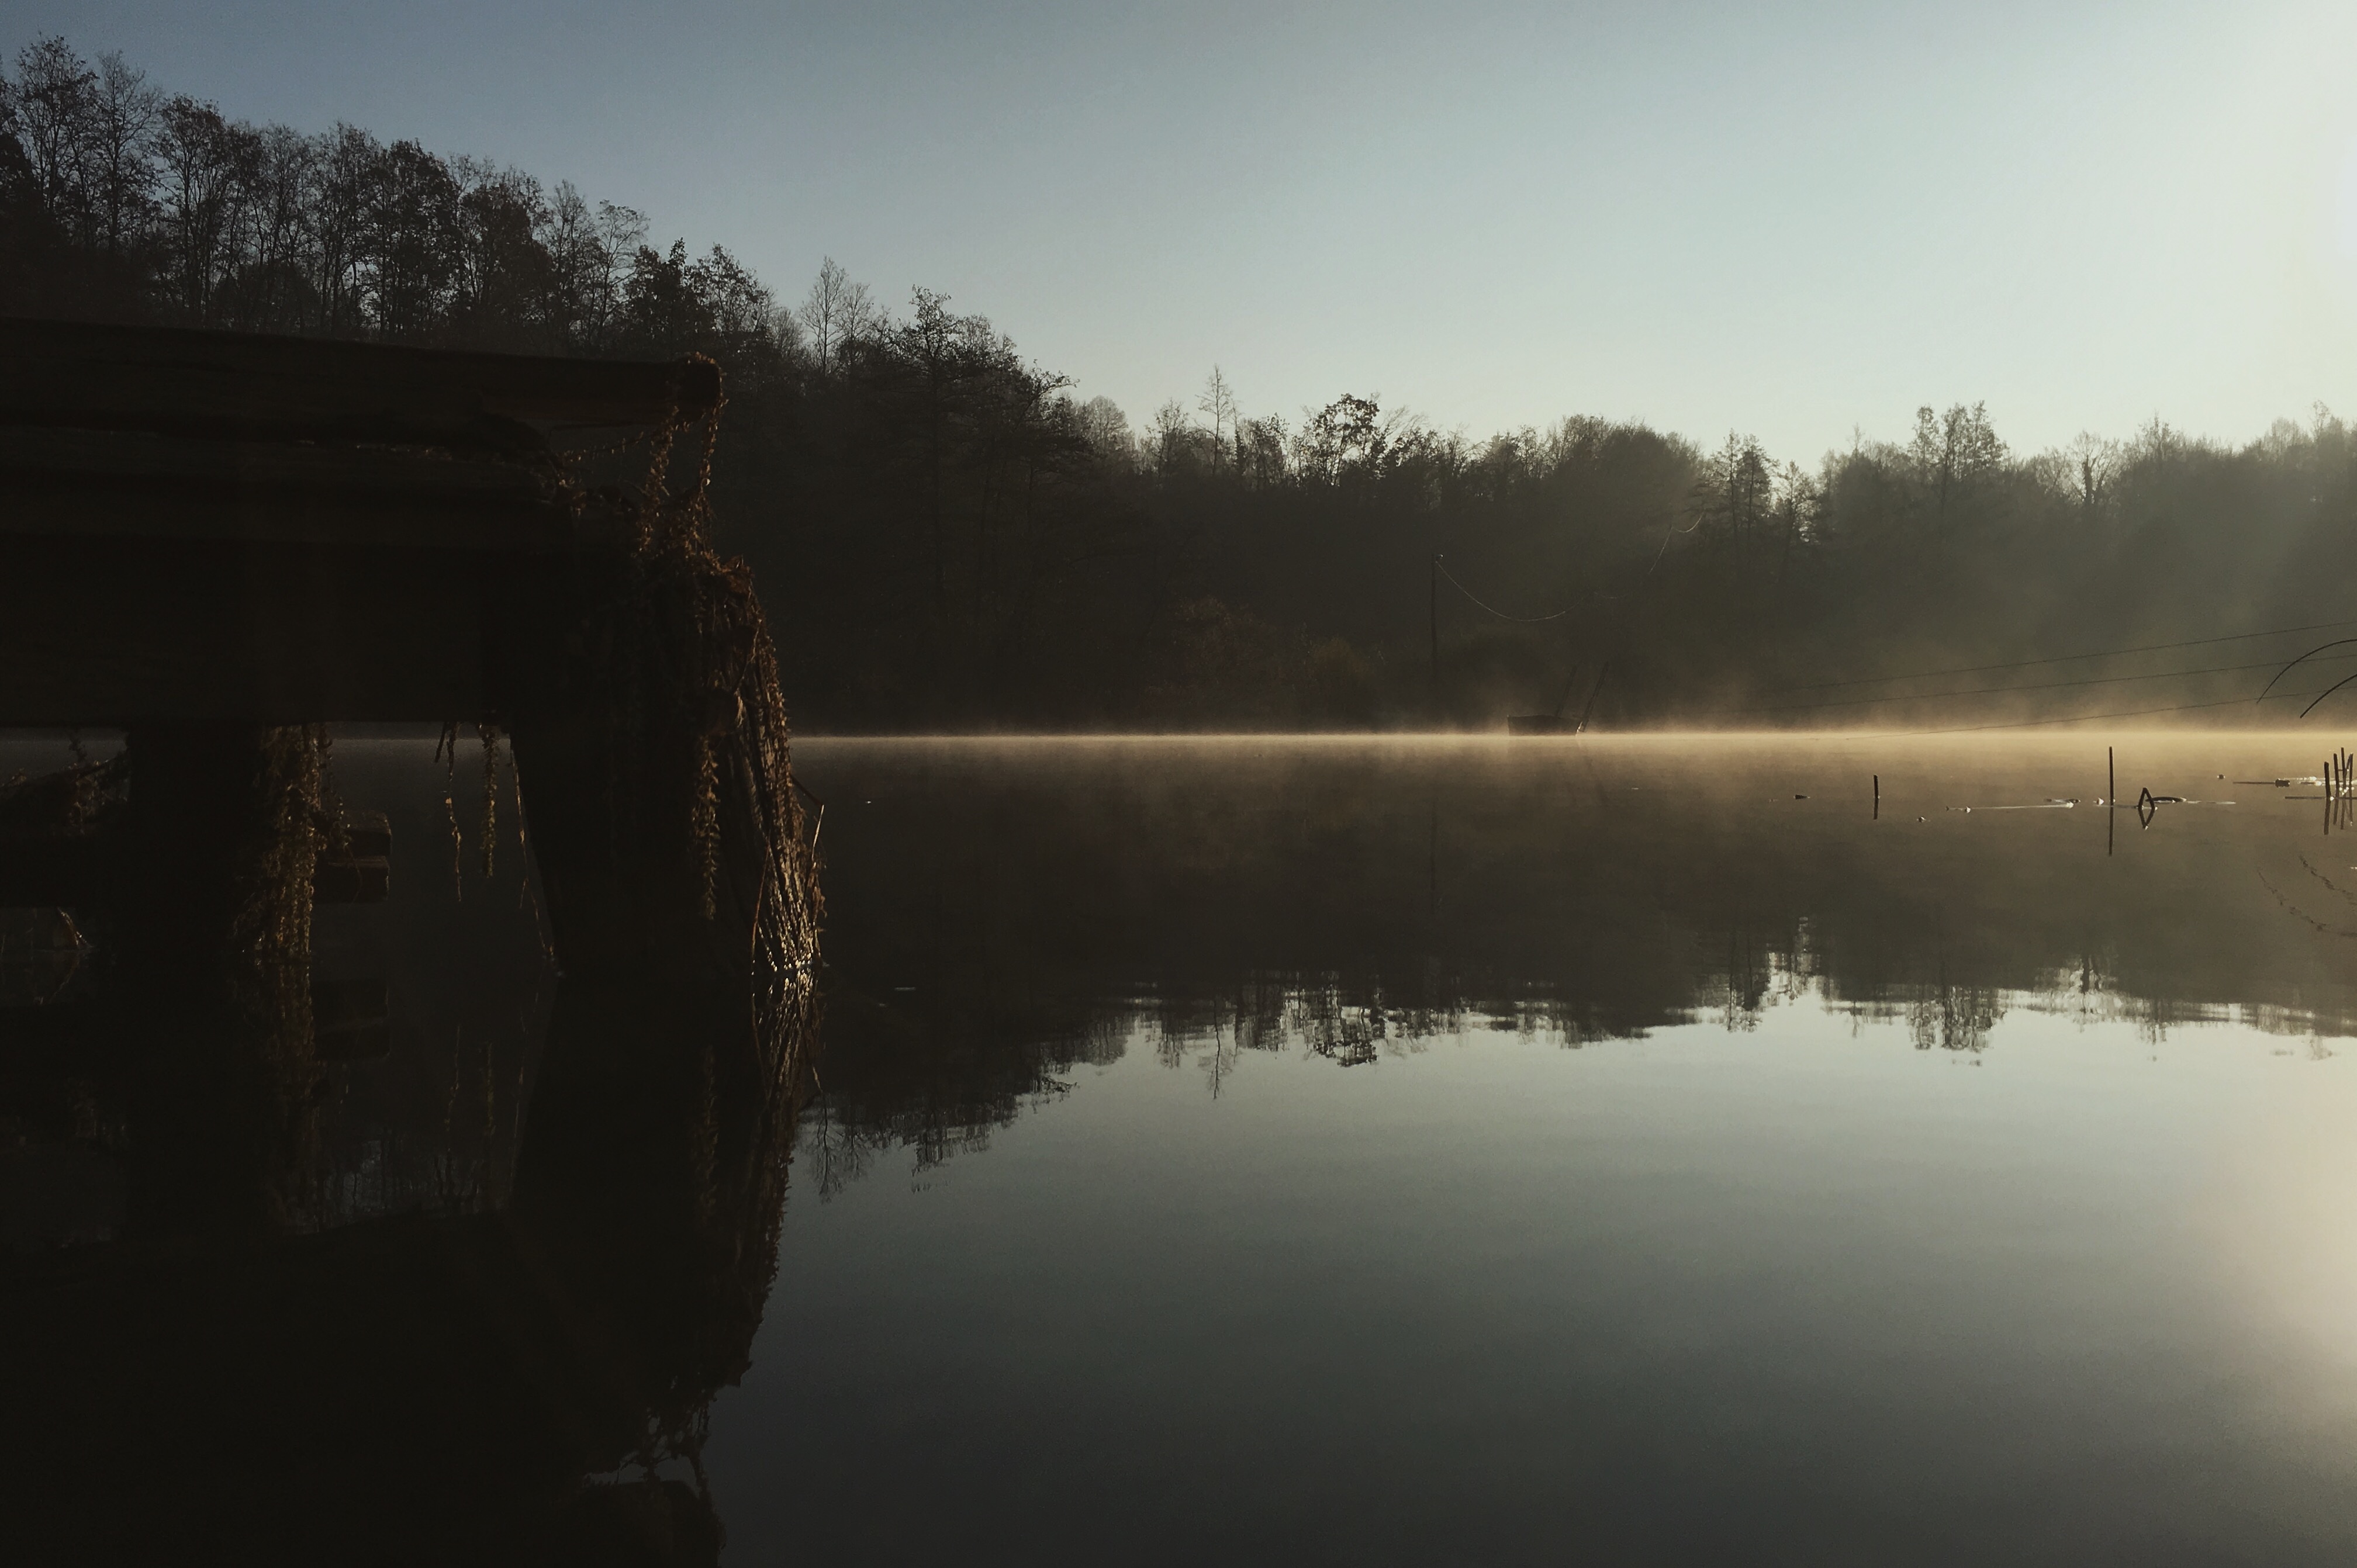
landscape, tree, water, nature, light, cloud, sun, fog, sunrise, sunset, mist, sunlight, morning, lake, dawn, river, dusk, evening, reflection, weather, reservoir, waterway, atmospheric phenomenon